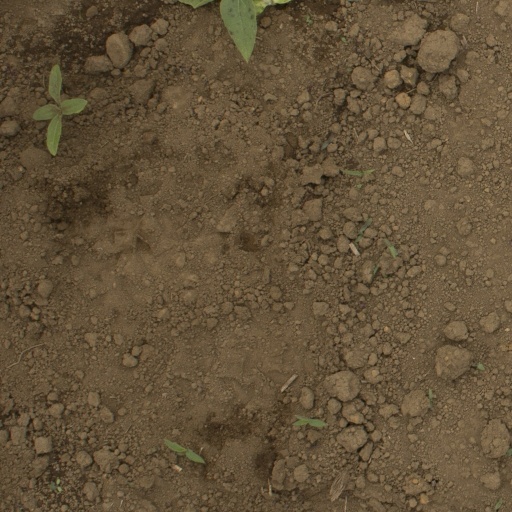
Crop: Jerusalem artichoke